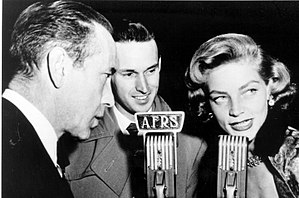
Lauren Bacall
Humphrey Bogart og Lauren Bacall interviewes i radiotransmission til de amerikanske tropper under 2. verdenskrig.
Lauren Bacall var en amerikansk skuespiller.